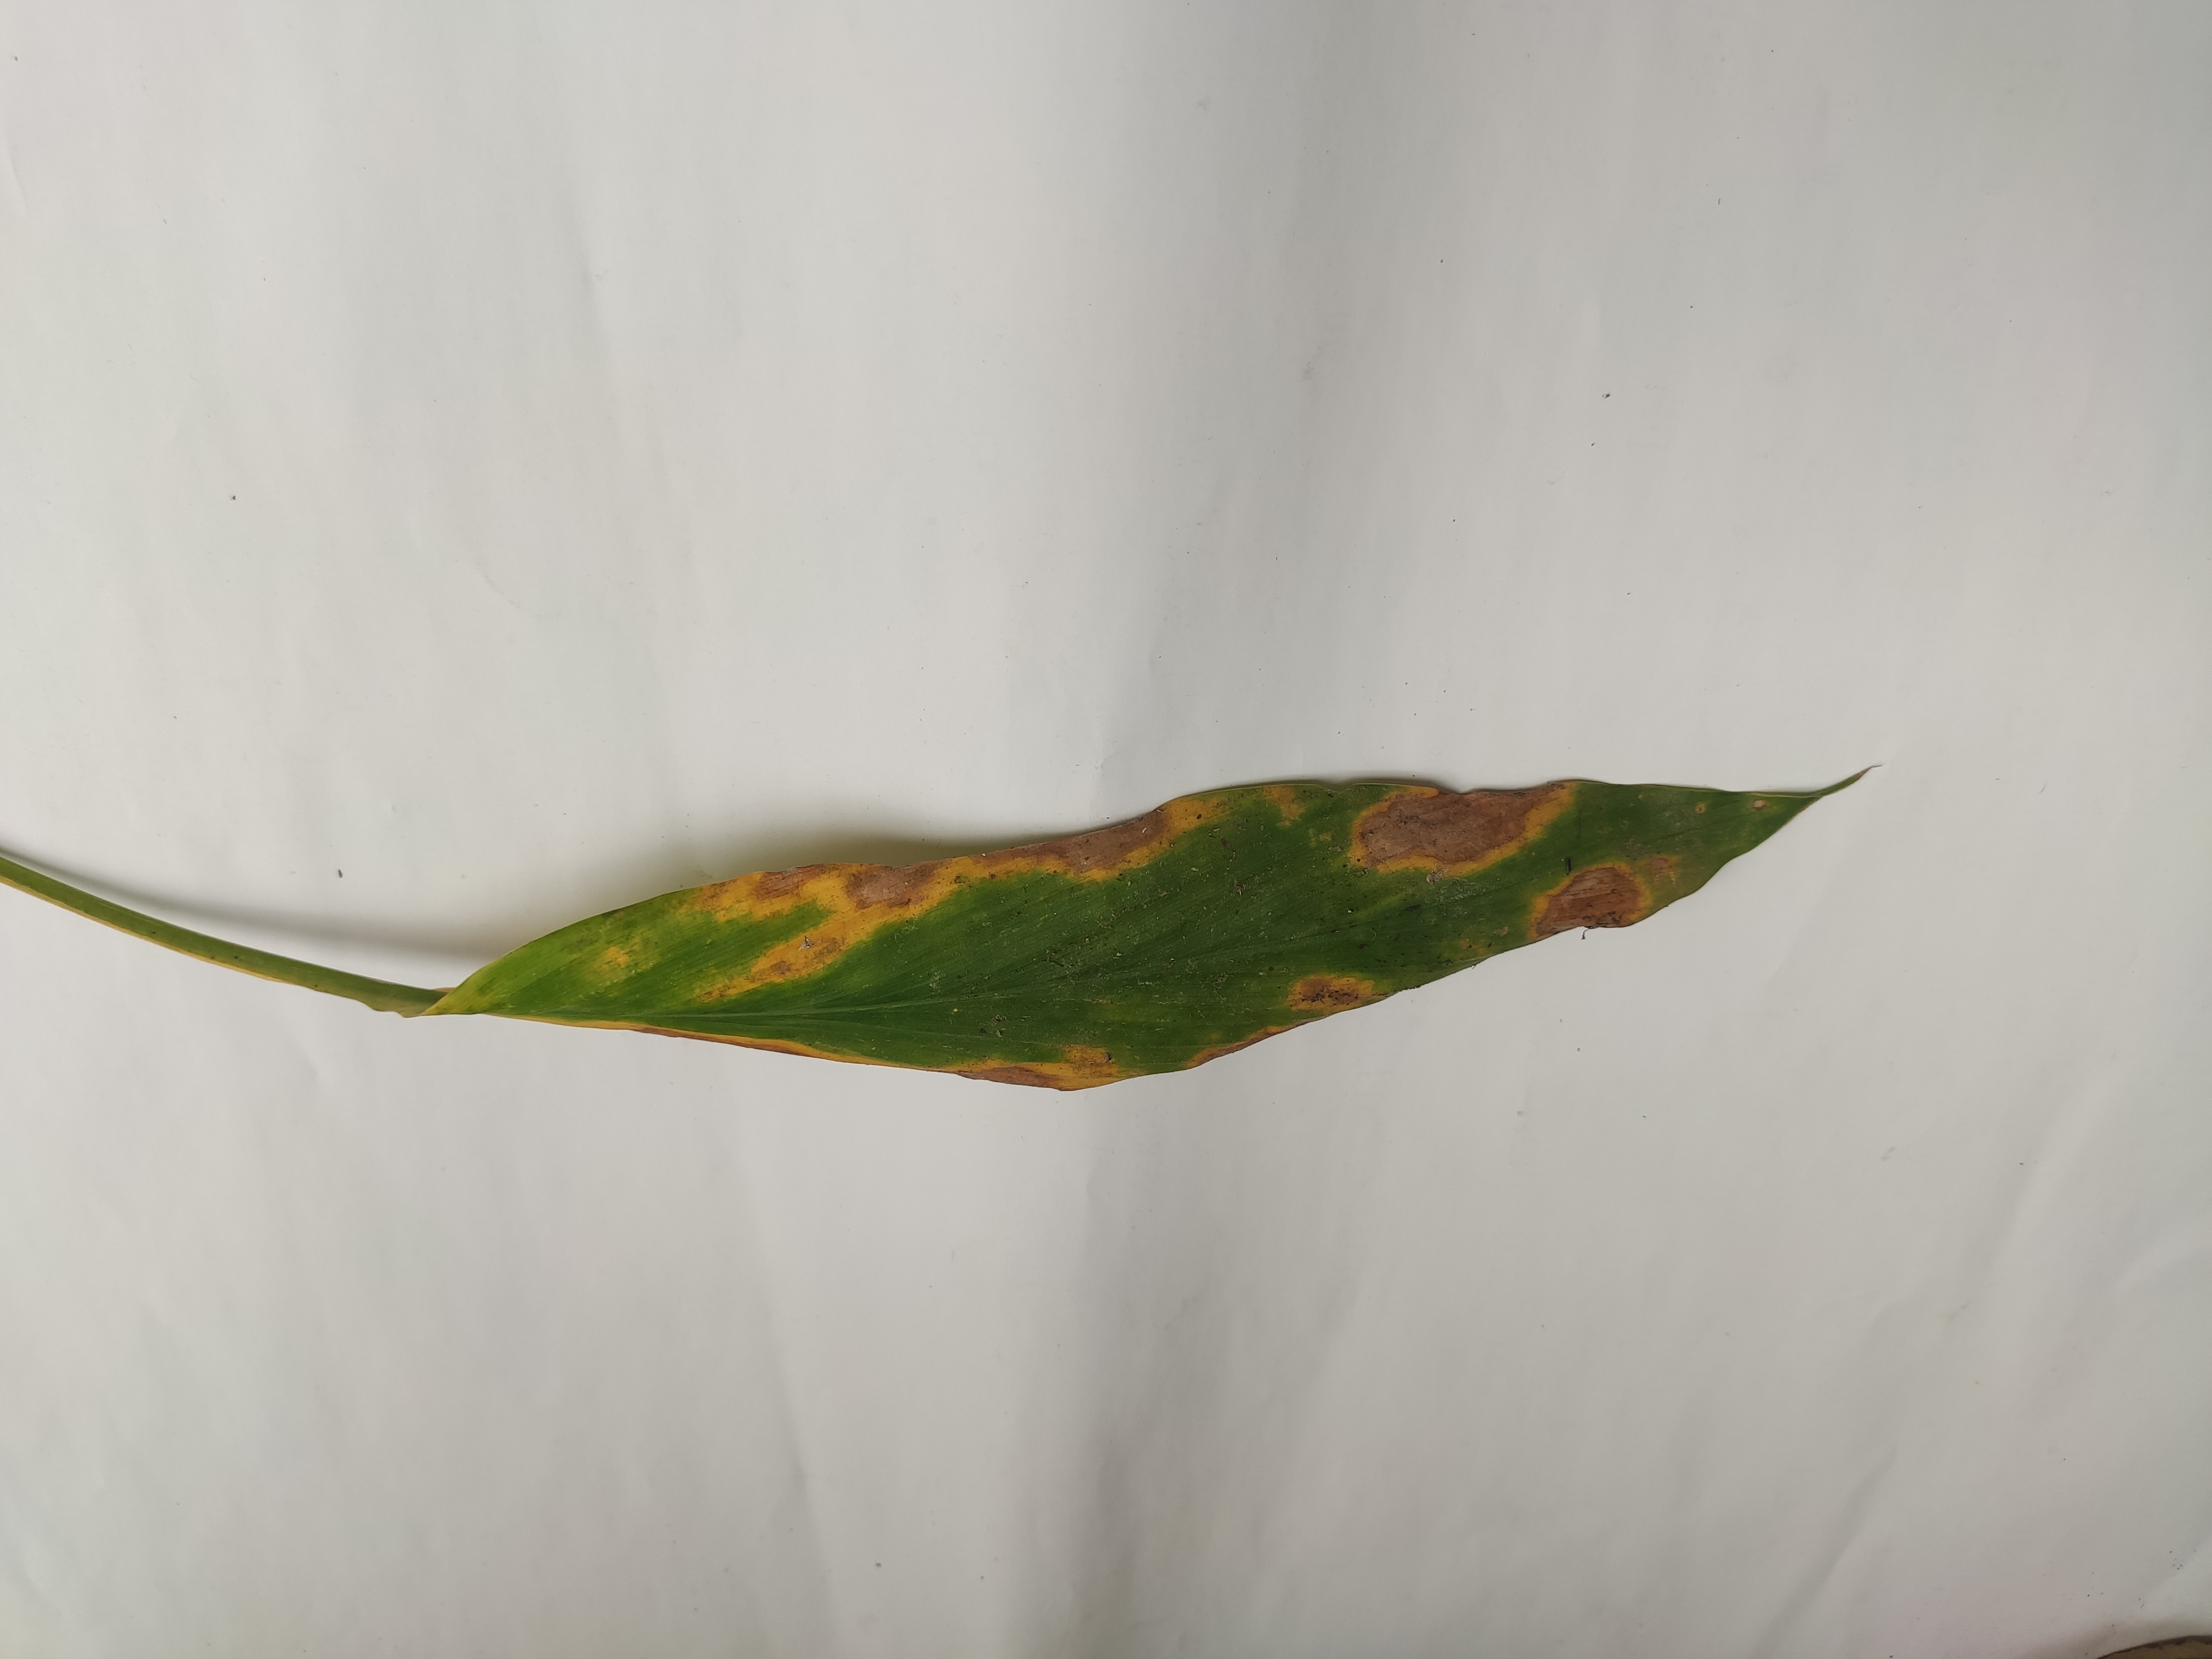
Label: Leaf_Spot